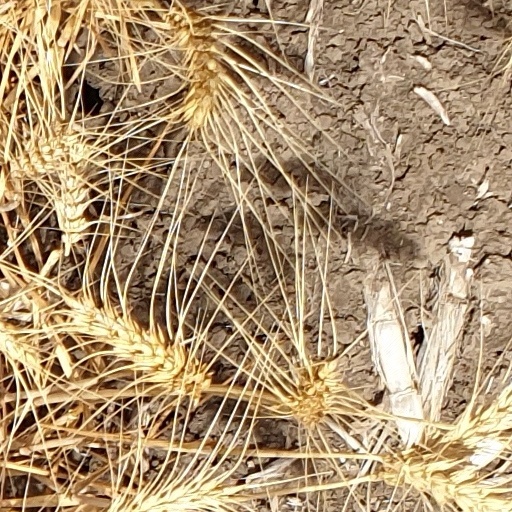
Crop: wheat